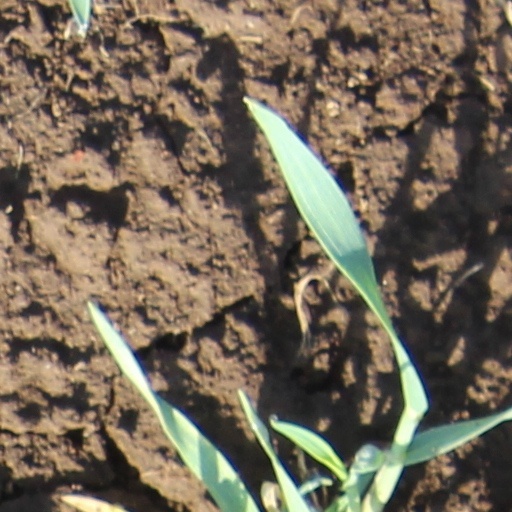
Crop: wheat